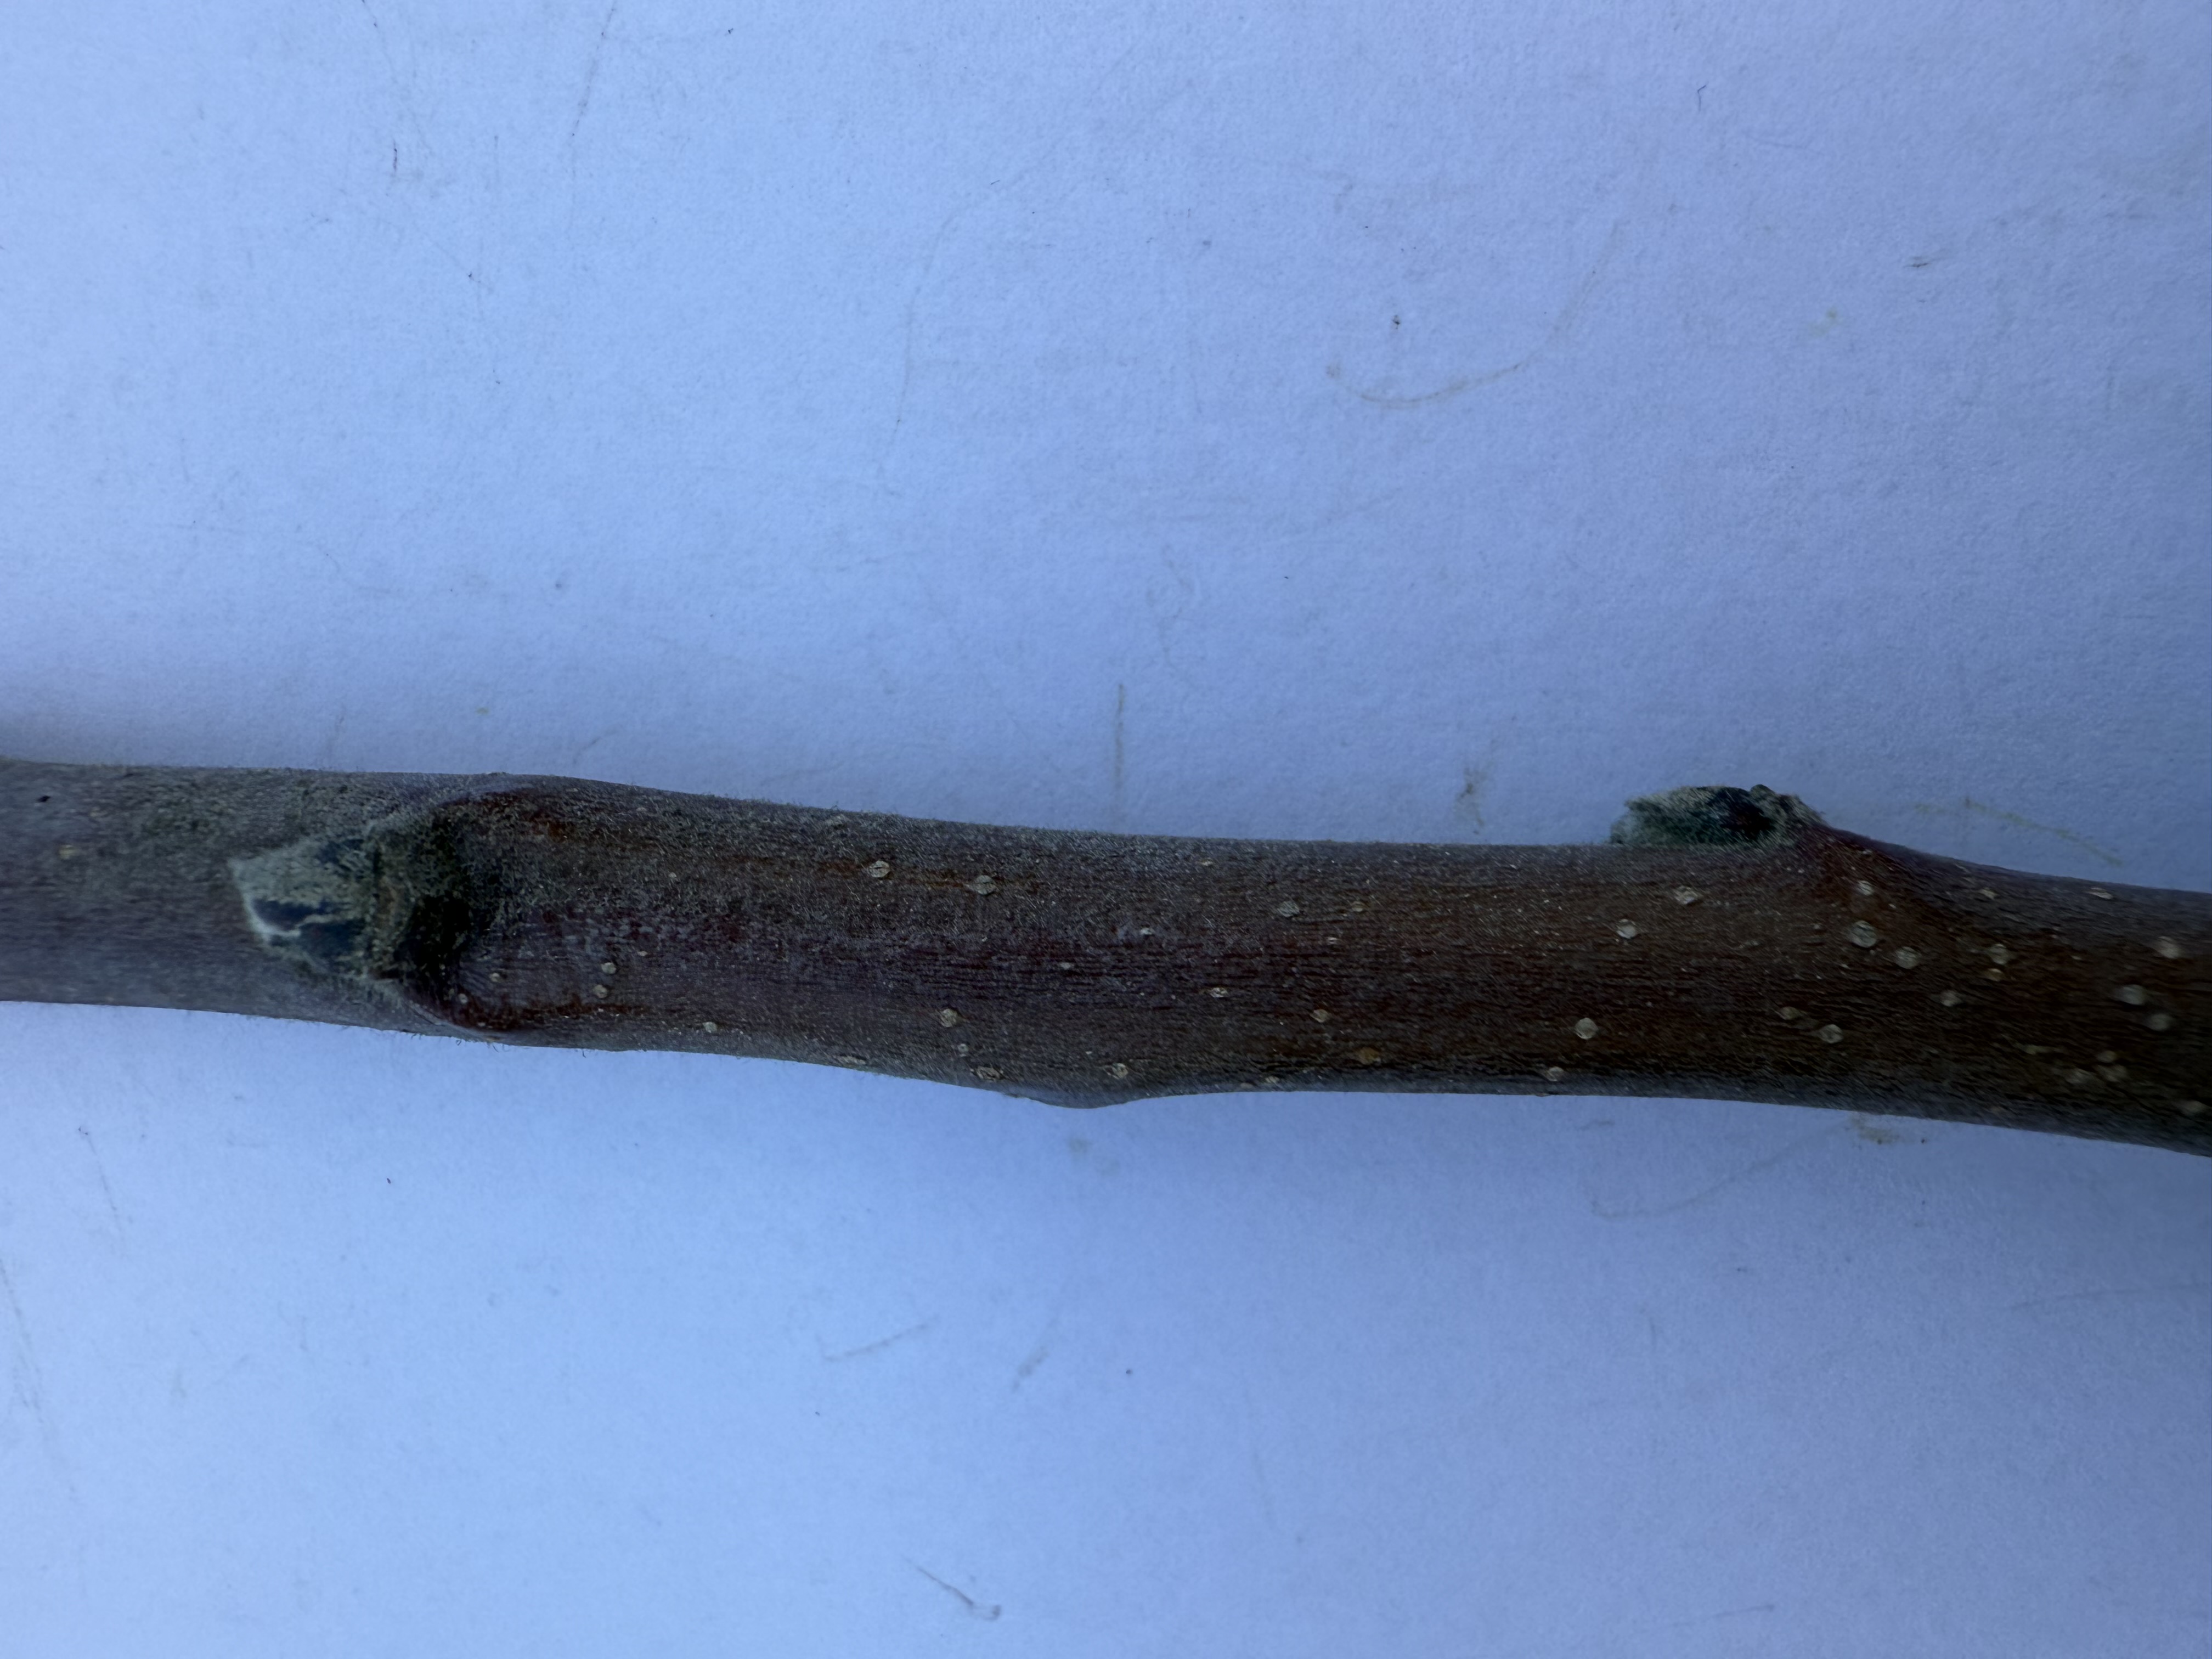
Variety: Amasya Apple